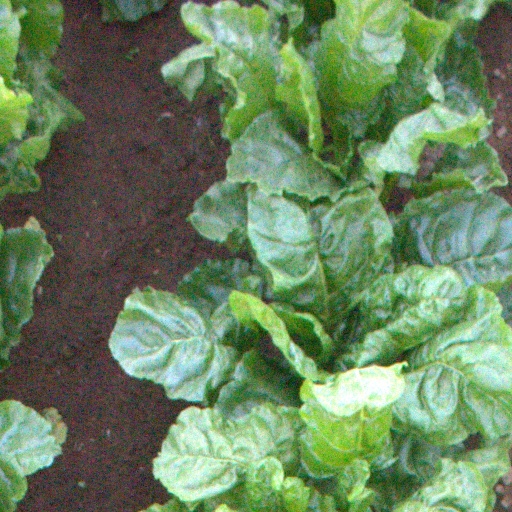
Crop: sugar beet